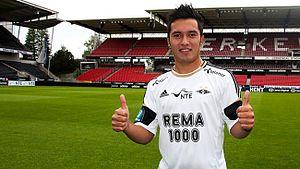
Jaime Enrique Alas Morales est un footballeur salvadorien, né le 30 juillet 1989 à San Salvador. Il évolue au poste de milieu offensif.